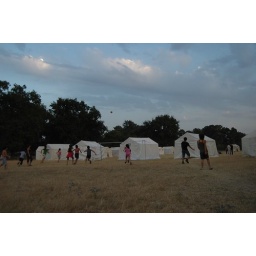
town of tents for refugees was bulded yesterday, by red cross andselfgoverment of rustavi vith volutiers and rezevists